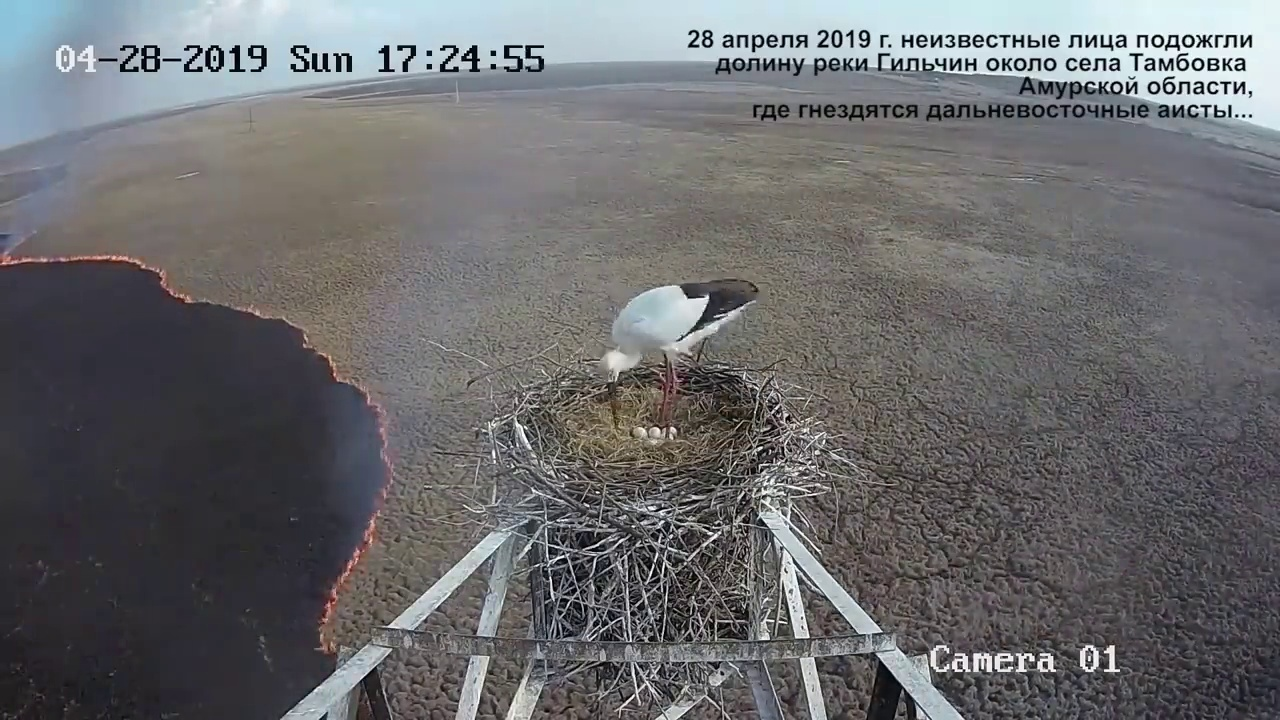
Fire: yes
Smoke: yes